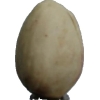
Label: images